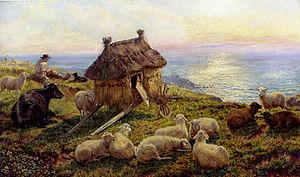
Henry William Banks Davis né le 26 août 1833 à Finchley et mort le 1ᵉʳ décembre 1914 à Radnorshire, est un peintre paysagiste et animalieret sculpteur anglais.